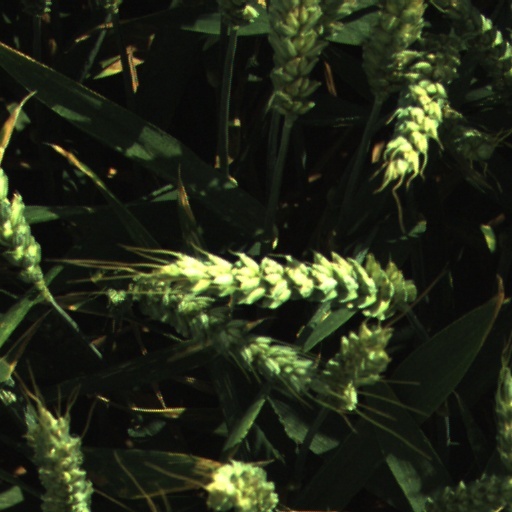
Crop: wheat